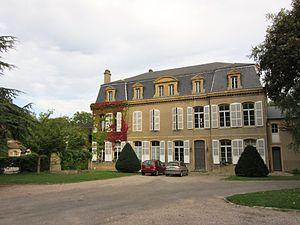
Le château du Domaine de La Grange-aux-Ormes est un ancien domaine seigneurial du pays messin, situé à Marly.
Marly est une commune française située dans le département de la Moselle en région Grand Est. Elle appartient à l'agglomération messine. Ses habitants sont appelés les Marliens.